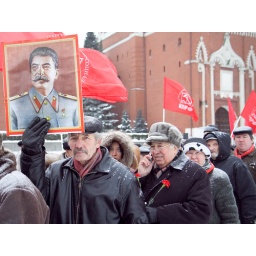
Russian communist come to lay flowers on Joseph Stalin grave near the Kremlin wall in Moscow